Area codes 516 and 363

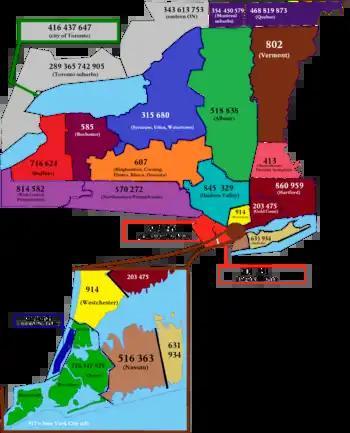
Area codes in New York state: area codes 516 and 363 are highlighted in light brown.

Area codes 516 and 363 are telephone overlay area codes in the North American Numbering Plan (NANP) for the U.S. state of New York. The numbering plan area (NPA) comprises Nassau County on Long Island. Area code 516 was created in 1951 and 363 was added to the numbering plan area in 2023.